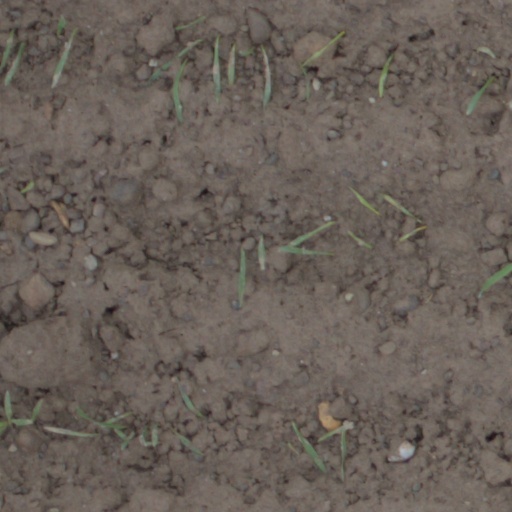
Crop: wheat